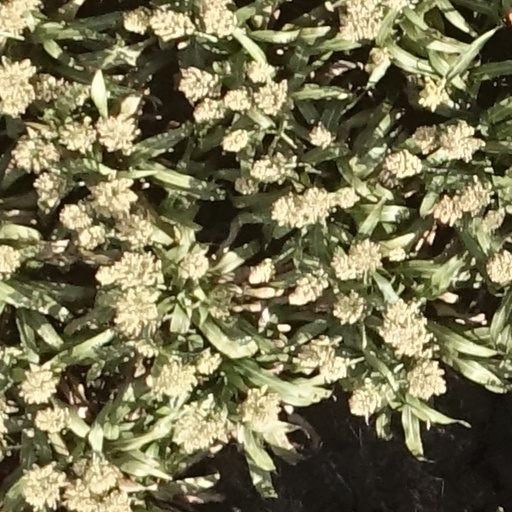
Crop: sorghum